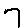
Label: 7